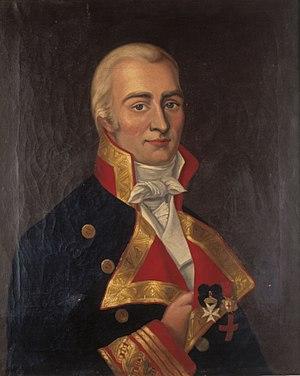
Le général Cornelio Judas Tadeo de Saavedra y Rodríguez était un militaire et homme d’État argentin, qui joua un rôle décisif dans la révolution de Mai, prélude à l’indépendance de l’Argentine. Son ascension politique remonte aux invasions britanniques du Río de la Plata, lorsque, ayant pris la tête du Régiment de Patriciens, corps d’armée criollo formé en 1807 à la suite de cet événement, il devint, de fait, une des figures de premier plan de la politique locale. Amené à présider le premier gouvernement autonome issu de la révolution de Mai, dit Première Junte de gouvernement des Provinces-Unies du Río de la Plata, puis la Junta Grande, gouvernement élargi qui lui succéda, il fut le premier chef d’État de la nation argentine naissante.
La révolution de Mai est une série d'événements s’échelonnant sur une semaine, qui eurent lieu du 18 au 25 mai 1810 à Buenos Aires. Cette ville était alors la capitale de la vice-royauté du Río de la Plata, colonie faisant partie de l’Empire espagnol et comprenant le territoire des actuels États d’Argentine, de Bolivie, du Paraguay et de l’Uruguay. Lesdits événements, qui sont commémorés en Argentine sous le nom de Semaine de Mai, conduisirent à l’éviction du dernier vice-roi Baltasar Hidalgo de Cisneros et à l’établissement, le 25 mai, d’un gouvernement local, appelé Première Junte.
Jacques de Liniers, le 1ᵉʳ comte de Buenos Aires, également connu sous son nom espagnol, Santiago de Liniers y Bremond, né le 25 juillet 1753 à Niort et mort le 26 août 1810 à Cabeza de Tigre, est un militaire d'origine française qui sert dans la cavalerie française, puis le royaume d'Espagne à la fin du XVIIIᵉ siècle et au début du XIXᵉ siècle.
La Guerre d’indépendance de l’Argentine, aussi appelée Guerre des Provinces unies du Río de la Plata est l’ensemble des batailles et campagnes militaires qui, dans le cadre des guerres d’indépendance hispanoaméricaines, eurent lieu en Amérique du Sud et auxquelles prirent part des forces militaires des Provinces unies du Río de la Plata, État qui succéda à la Vice-royauté du Río de la Plata et fut le prédécesseur de la République d’Argentine.
La mutinerie d’Álzaga est la tentative avortée de coup de force menée le 1ᵉʳ janvier 1809 par un groupe proche du cabildo de Buenos Aires et ayant à sa tête l’alcade Martín de Álzaga, en vue de faire destituer le vice-roi du Río de la Plata, le Français Jacques de Liniers. Cette rébellion, énergiquement interrompue par Cornelio Saavedra, a été diversement interprétée par les historiens, soit comme une réaction absolutiste, soit comme un prélude de la révolution de Mai.
La Révolution de Chuquisaca est le soulèvement populaire survenu le 25 mai 1809 dans la ville de Chuquisaca, sise alors dans la vice-royauté du Río de la Plata. La Real Audiencia de Charcas, avec l’appui des milieux indépendantistes et du collège des docteurs de l’université, destituèrent le gouverneur en place et formèrent leur propre comité local de gouvernement. Ce mouvement de rébellion se produisit dans un contexte de flottement politique consécutif à l’occupation par les troupes napoléonniennes d’une partie de la métropole espagnole ; la mise en détention de la famille royale par la France avait déterminé la création en Espagne de diverses juntes prétendant régner sur les territoires d’outre-mer au nom du souverain déchu.
La vice-royauté du Río de la Plata fut créée en 1776 sur ordre du roi Charles III d'Espagne, dans le but d'améliorer la défense des colonies espagnoles d'Amérique du Sud et de mieux protéger les grandes voies de communication qui drainaient les richesses de cette dernière depuis le Pérou jusqu'à l'océan Atlantique en direction de l'Espagne.